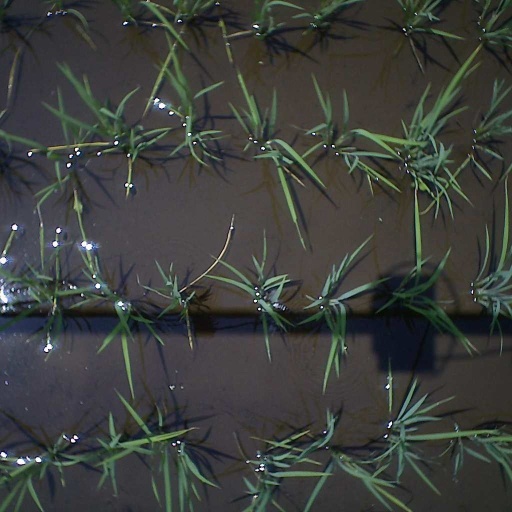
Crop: rice